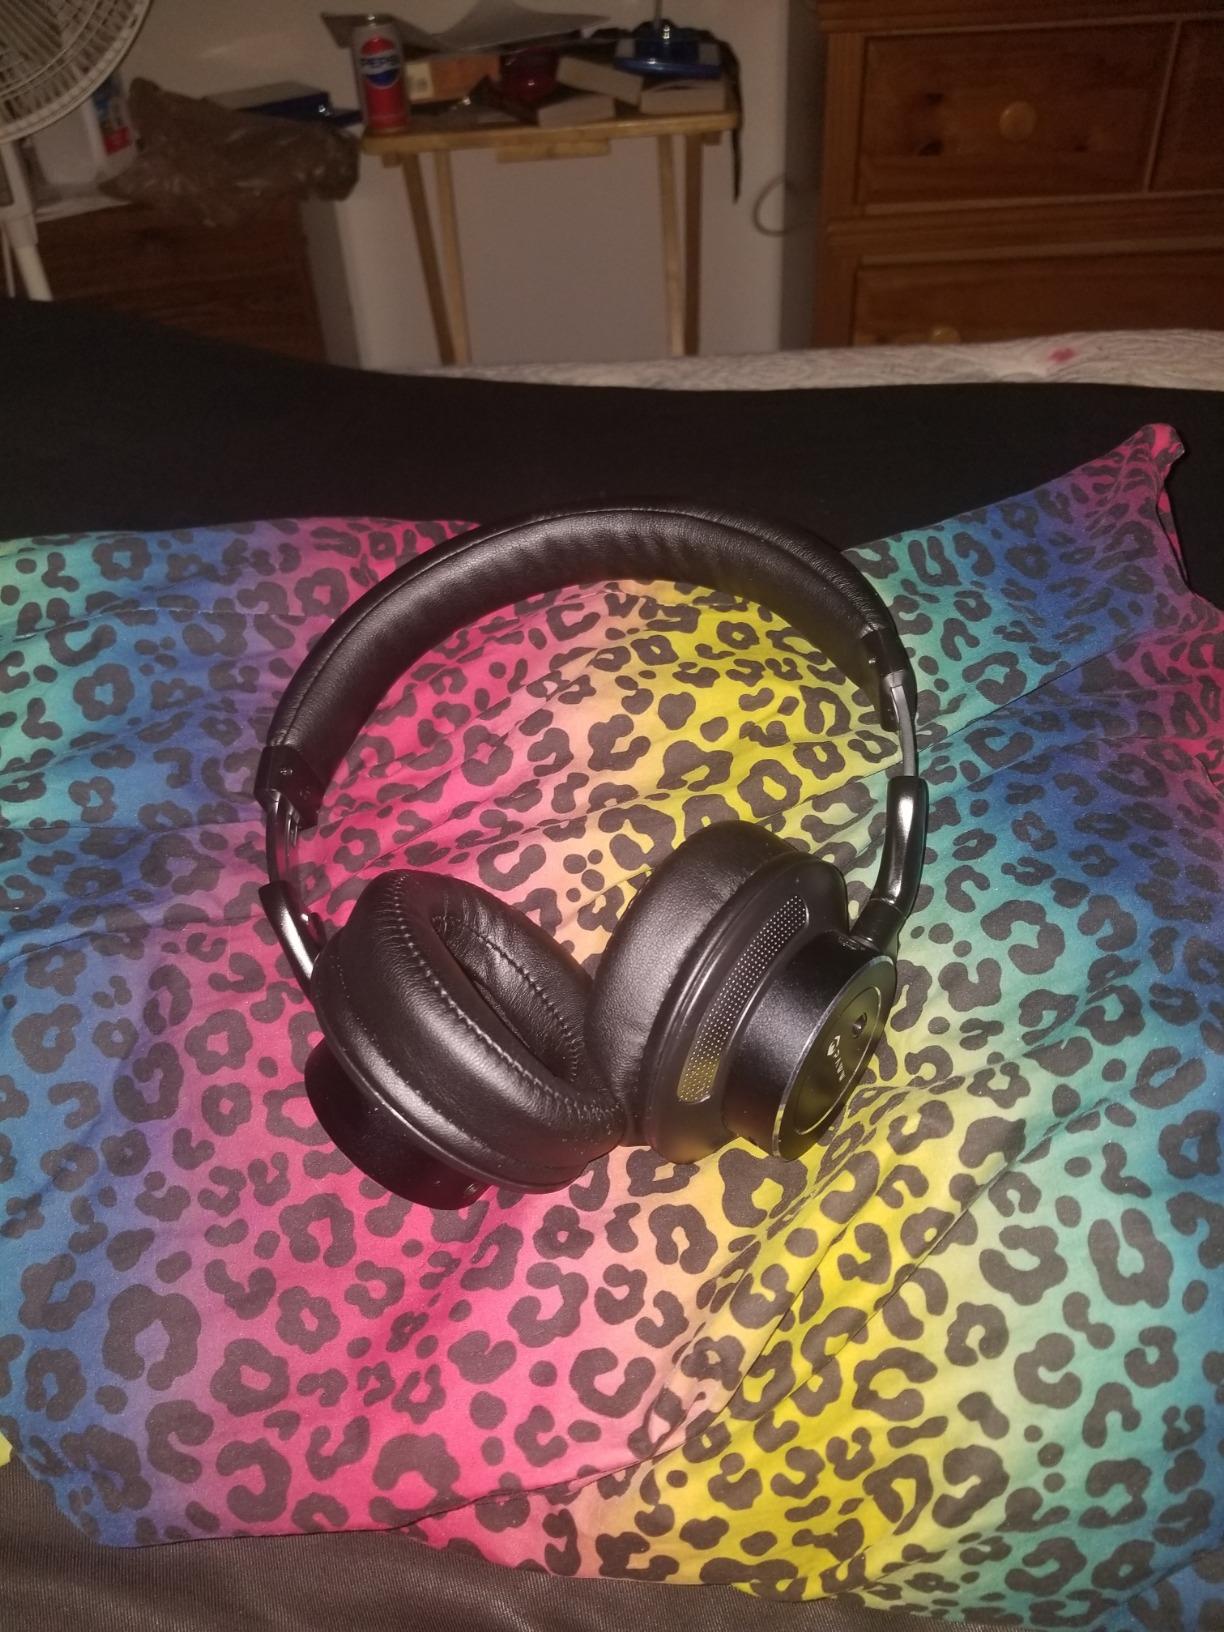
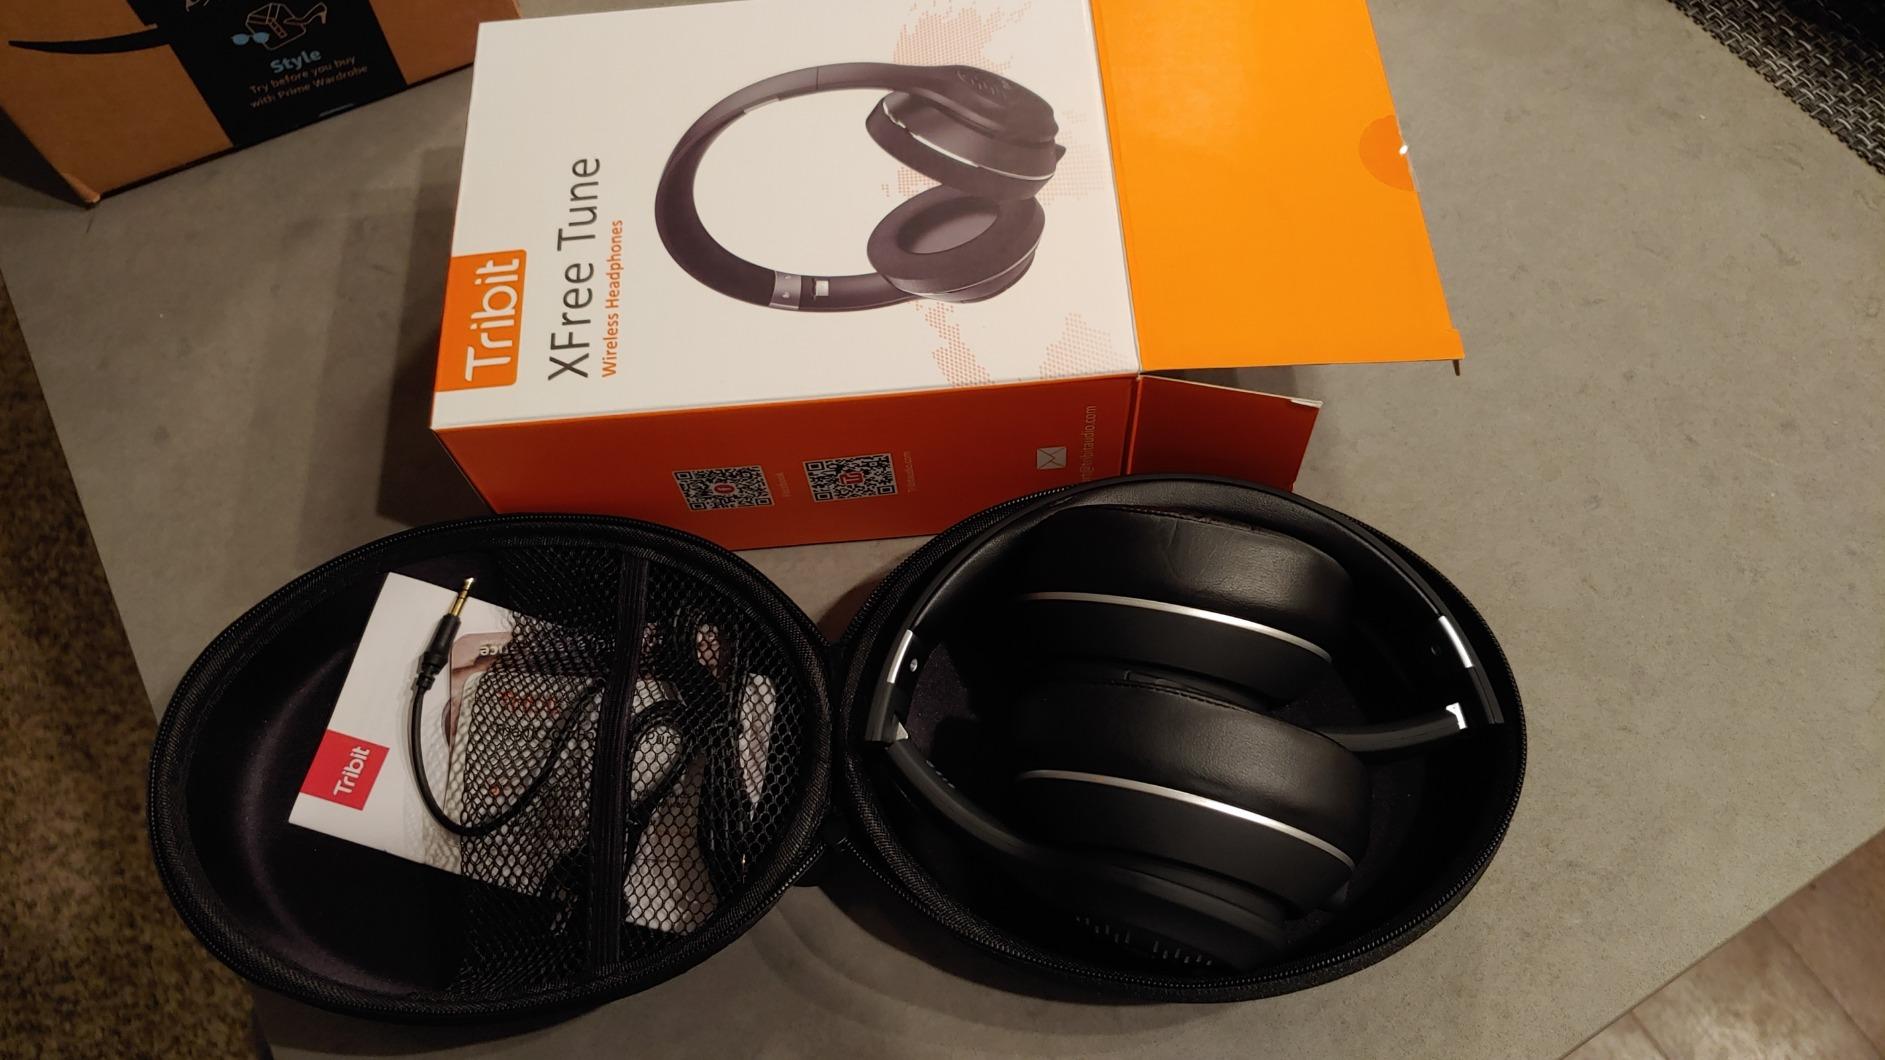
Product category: headphones
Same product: no